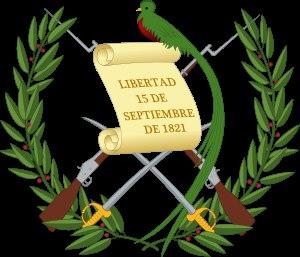
L'emblème du Guatemala oeuvre du graveur suisse naturalisé guatémaltèque Johann Baptist Frener a été adopté en 1871 par décision du président Miguel García Granados.